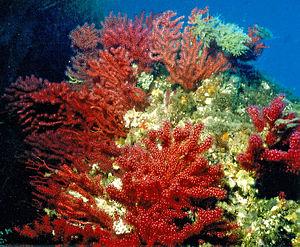
Paramuricea clavata (Risso, 1826) - Banyuls-sur-Mer, Sec de Rédéris